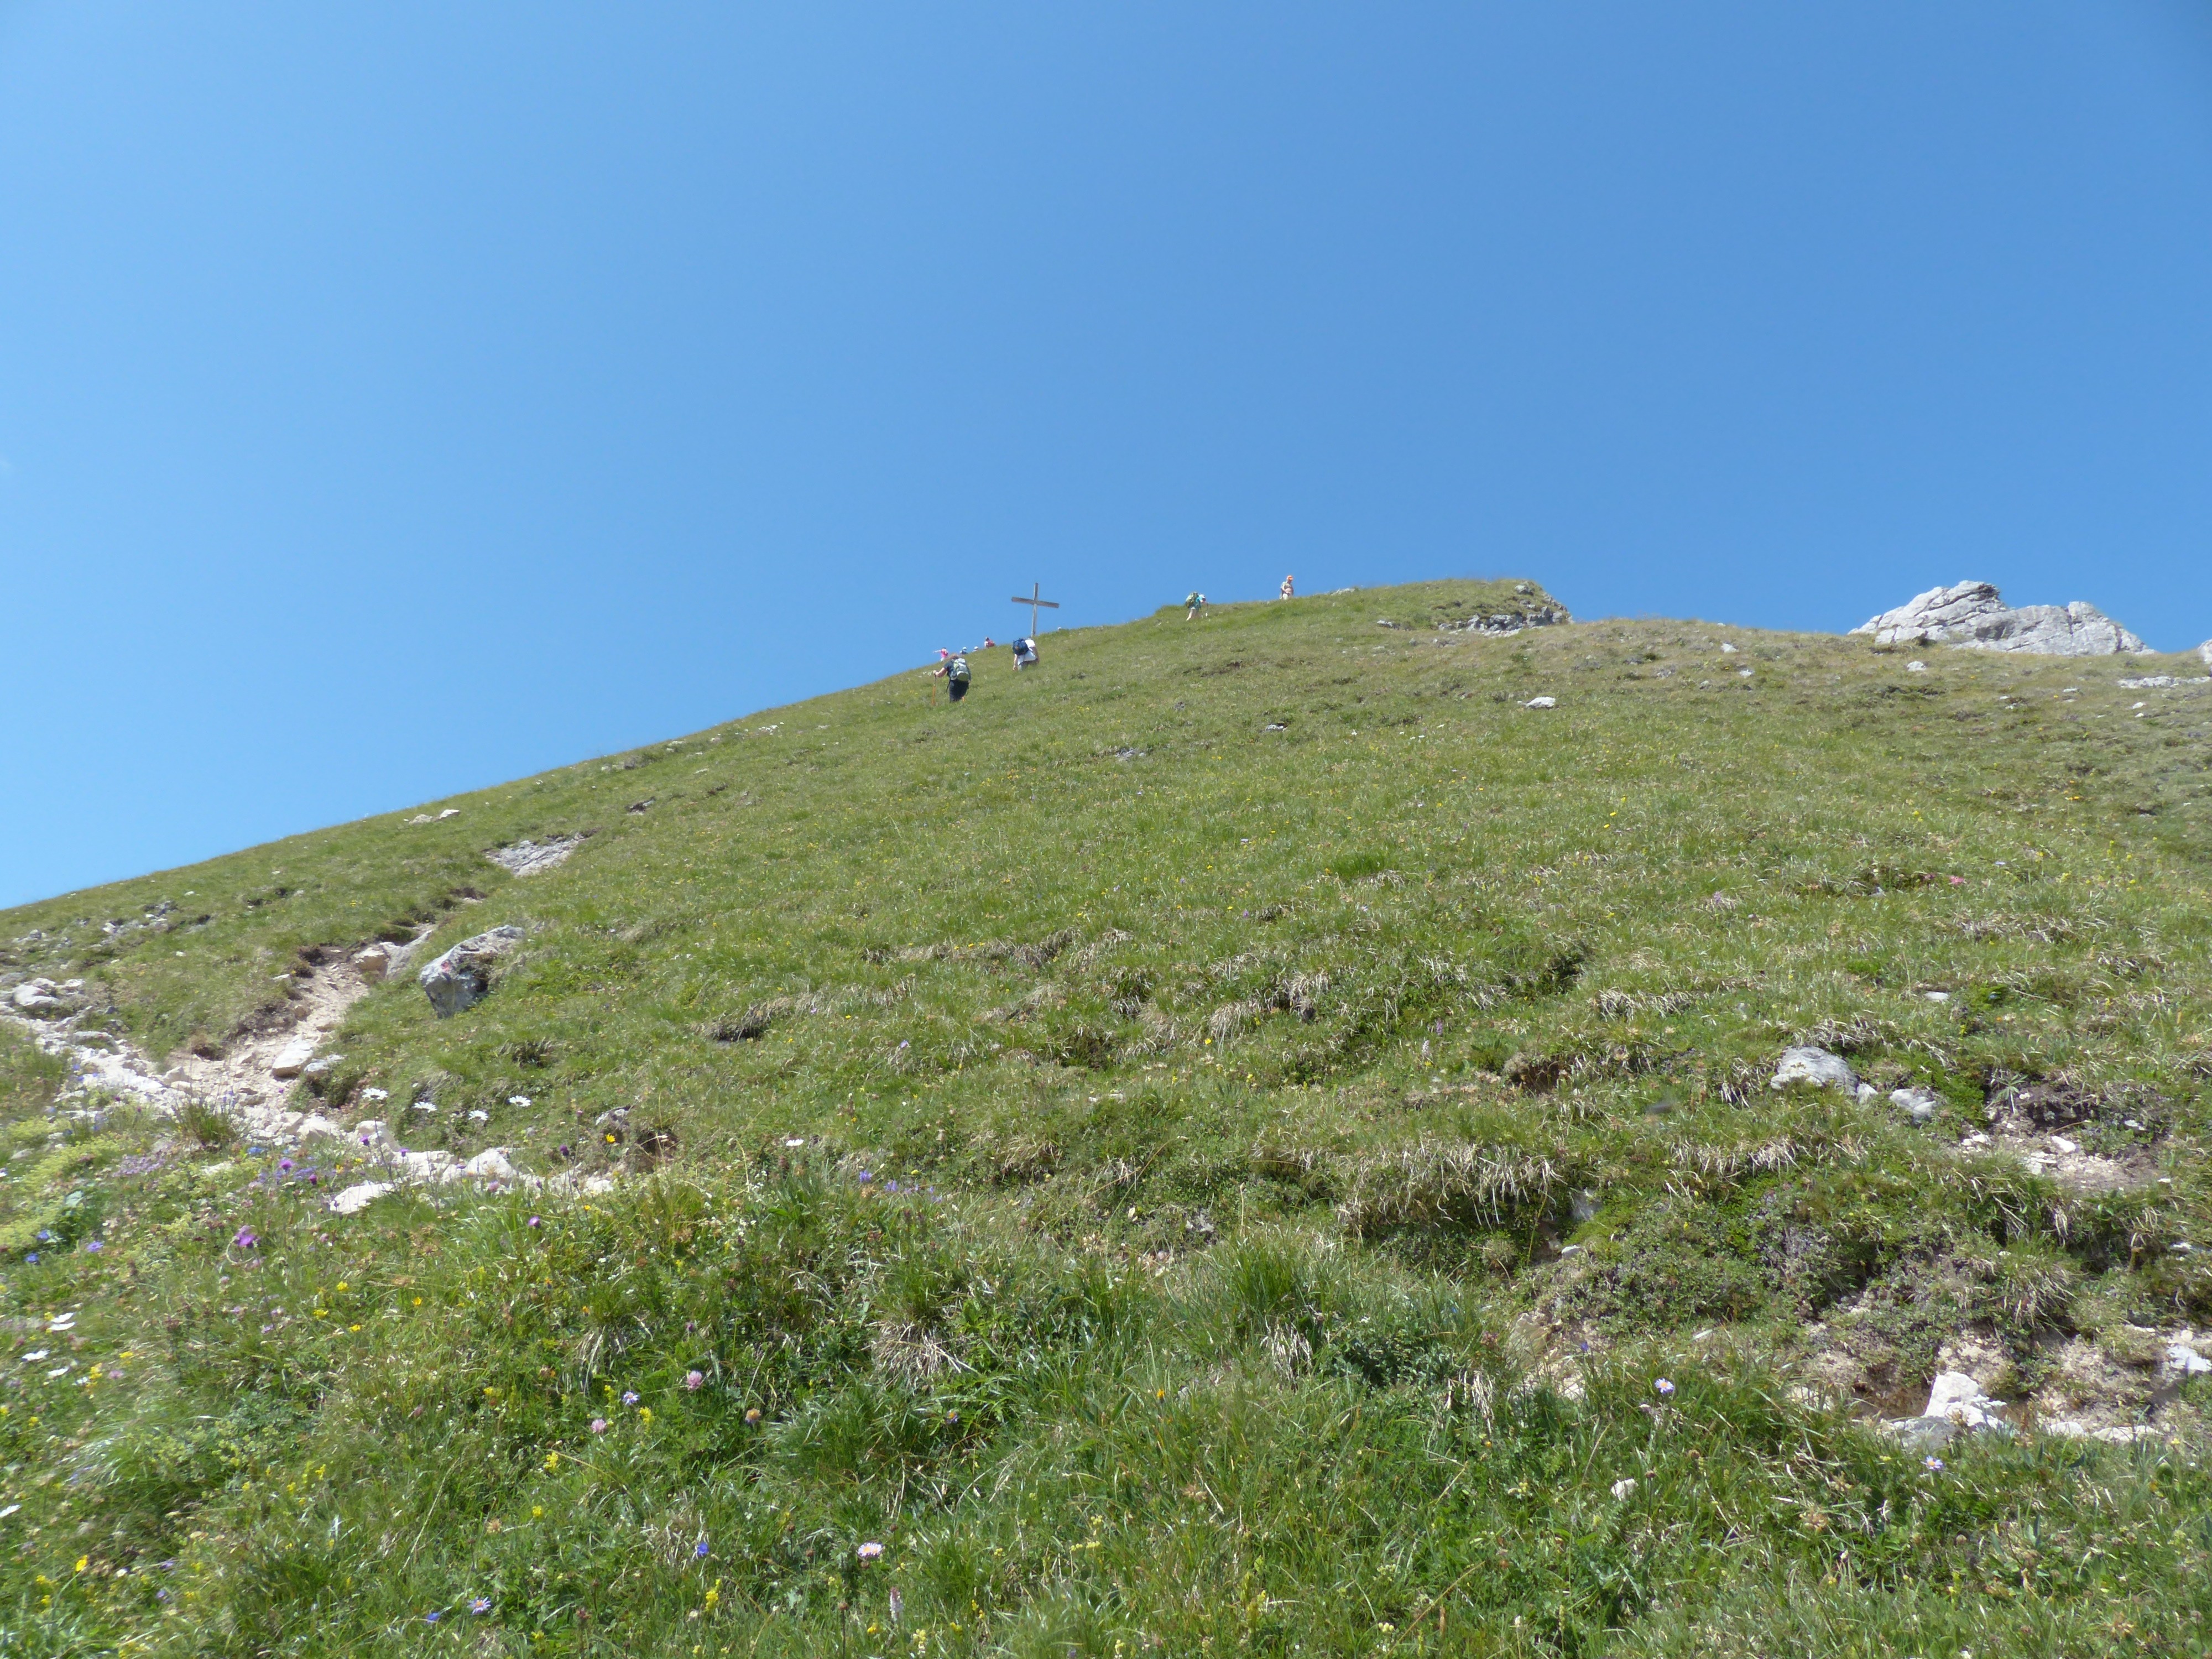
sea, coast, grass, walking, mountain, hiking, trail, meadow, hill, adventure, mountain range, cliff, hike, alpine, terrain, ridge, summit, austria, geology, mountains, grassland, plateau, fell, ecosystem, cape, tundra, more, tyrol, steppe, landform, mountain meadows, allg u alps, mountain hike, flower meadows, geographical feature, mountainous landforms, vilsalpseeberge, saalfeld h henweg, schochen top